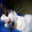
Label: cat